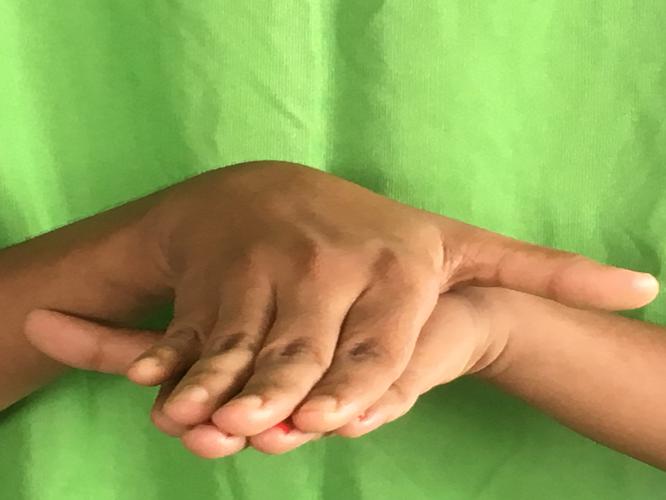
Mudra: Matsya
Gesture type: double_hand